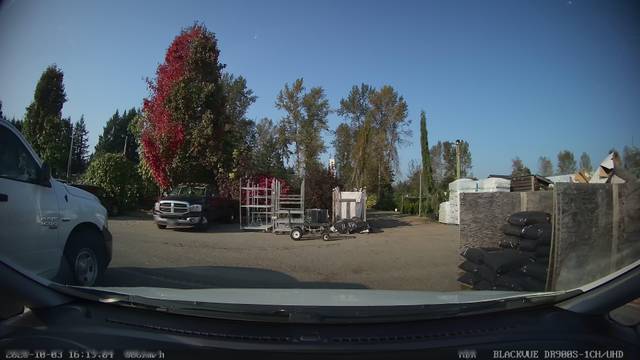
Region: Canada
Coordinates: 49.166, -122.69